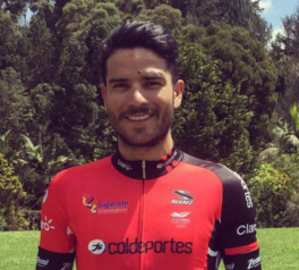
Carlos Julián Quintero dans le maillot de sa nouvelle formation Coldeportes-Claro
Carlos Julián Quintero Norena, né à Villamaría le 5 mars 1986, est un coureur cycliste colombien membre de l'équipe cycliste Terengganu.
Les championnats de Colombie de cyclisme sur route se déroulent du 17 au 21 février 2016 dans le département de Boyacá. Ils se terminent par la victoire d'Edwin Ávila dans la course en ligne Élite messieurs.